KCRW

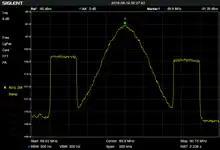
The RF spectrum occupied by KCRW. The center portion is the analog FM signal, the rectangular portions on the outside are the digital HD radio signal.

The call letters of KCRI, KCRU, KCRY, and KDRW are identified at the top of each hour alongside those of KCRW, as are the frequencies of those stations and their transmitters.